Santa Maria della Purità, Catania

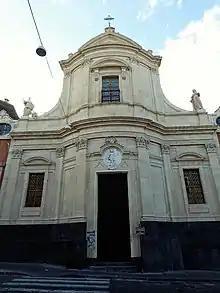
Facade of church

The deconsecrated Chiesa della Purità is a former Roman Catholic church, with a large adjacent conservatory or orphanage; both structures are located on via Santa Maddalena #39 in Catania, region of Sicily, southern Italy. It is located on the hill of Montervergine, where via Santa Maddalena encounters via Giuseppe Auletta, a block south of the church of Sant'Agata la Vetere. The former conservatory extends the full block west along Via Plebiscito. The former church now functions as the auditorium for the faculty of jurisprudence of the University of Catania. The former conservatory is encompassed by public schools: including Istituto Comprensivo.